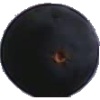
Label: Grape Blue 1